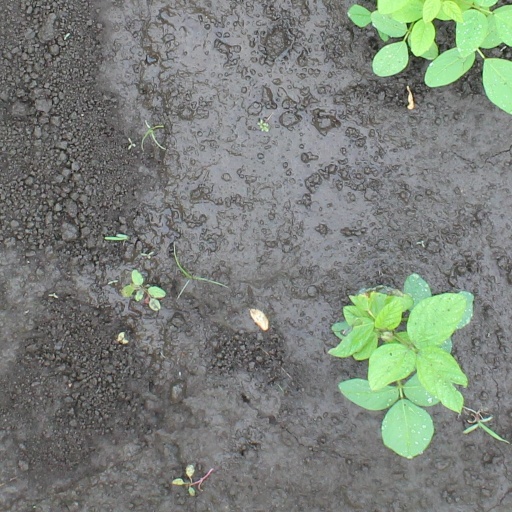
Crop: soybean